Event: Ecuador Earthquake
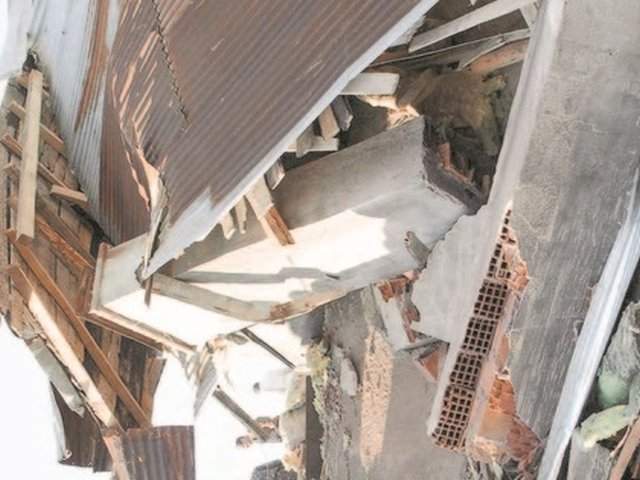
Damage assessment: damage